Caroline Bird

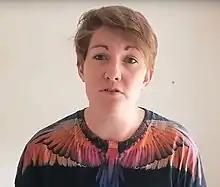
Caroline Bird in the 2020 Forward Prize presentation

Caroline Bird (born 1986) is a British poet, playwright, and author.